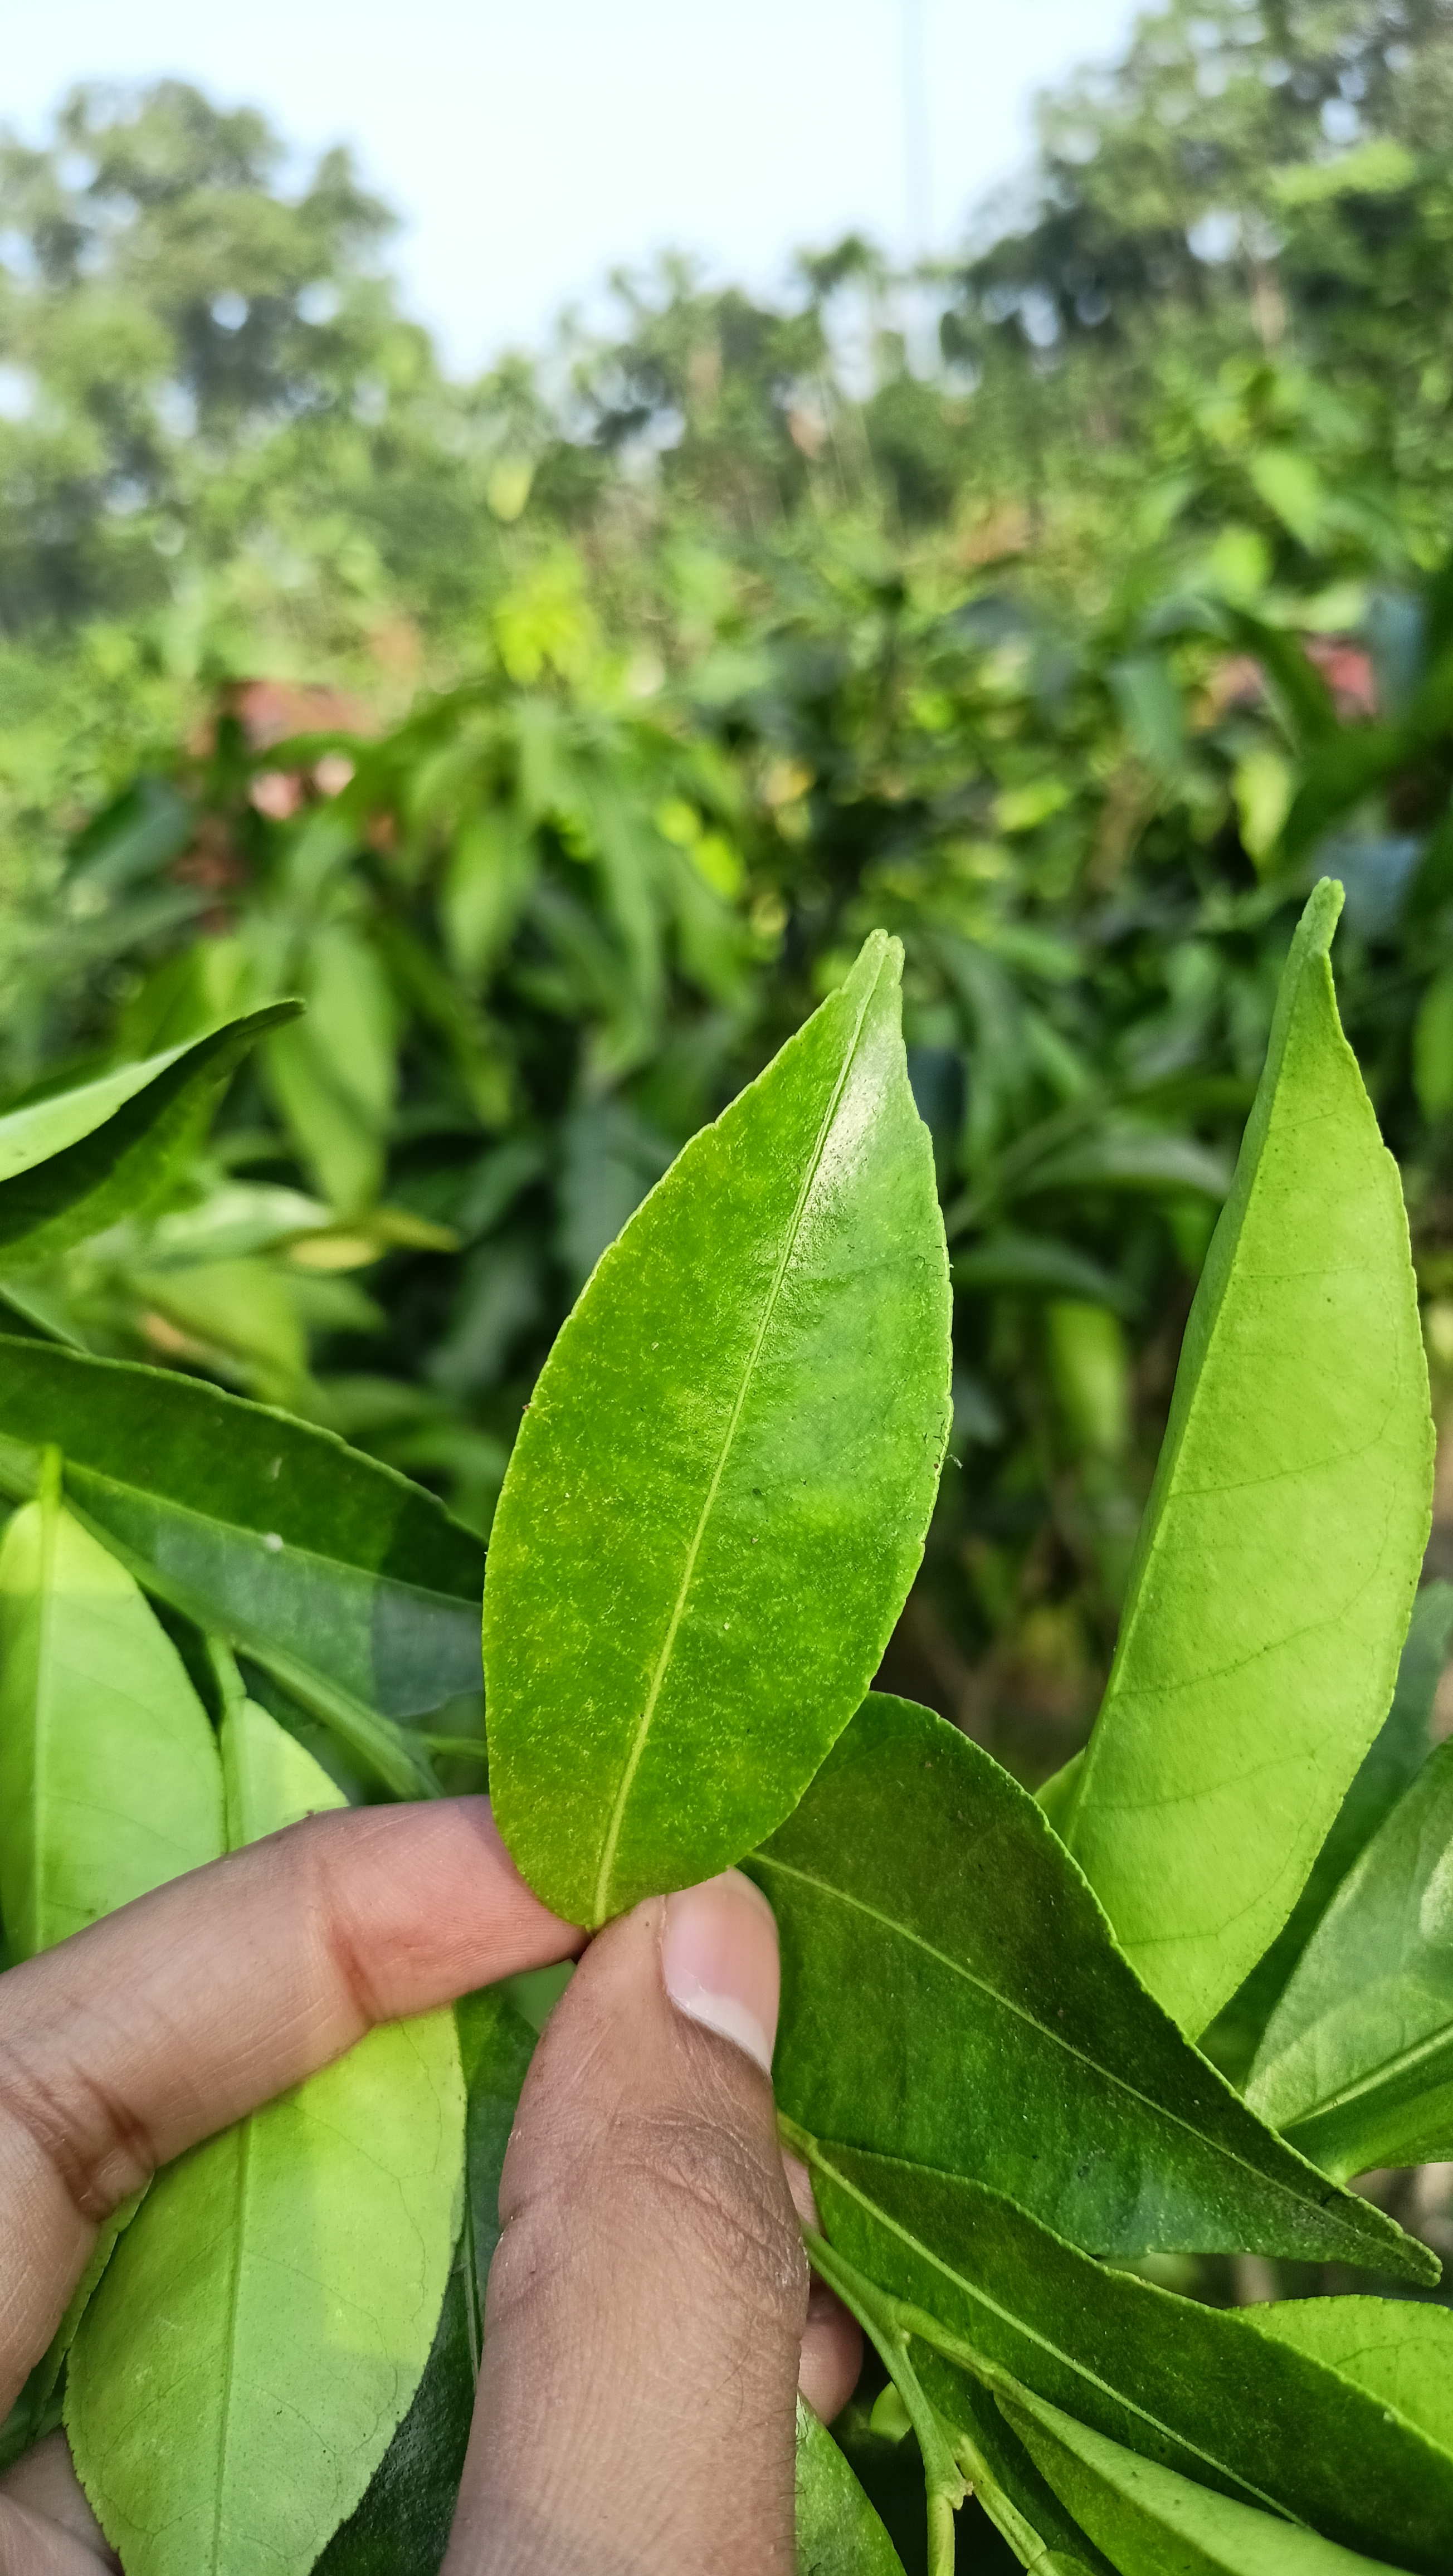
Mandarin leaf variety: Mandaring